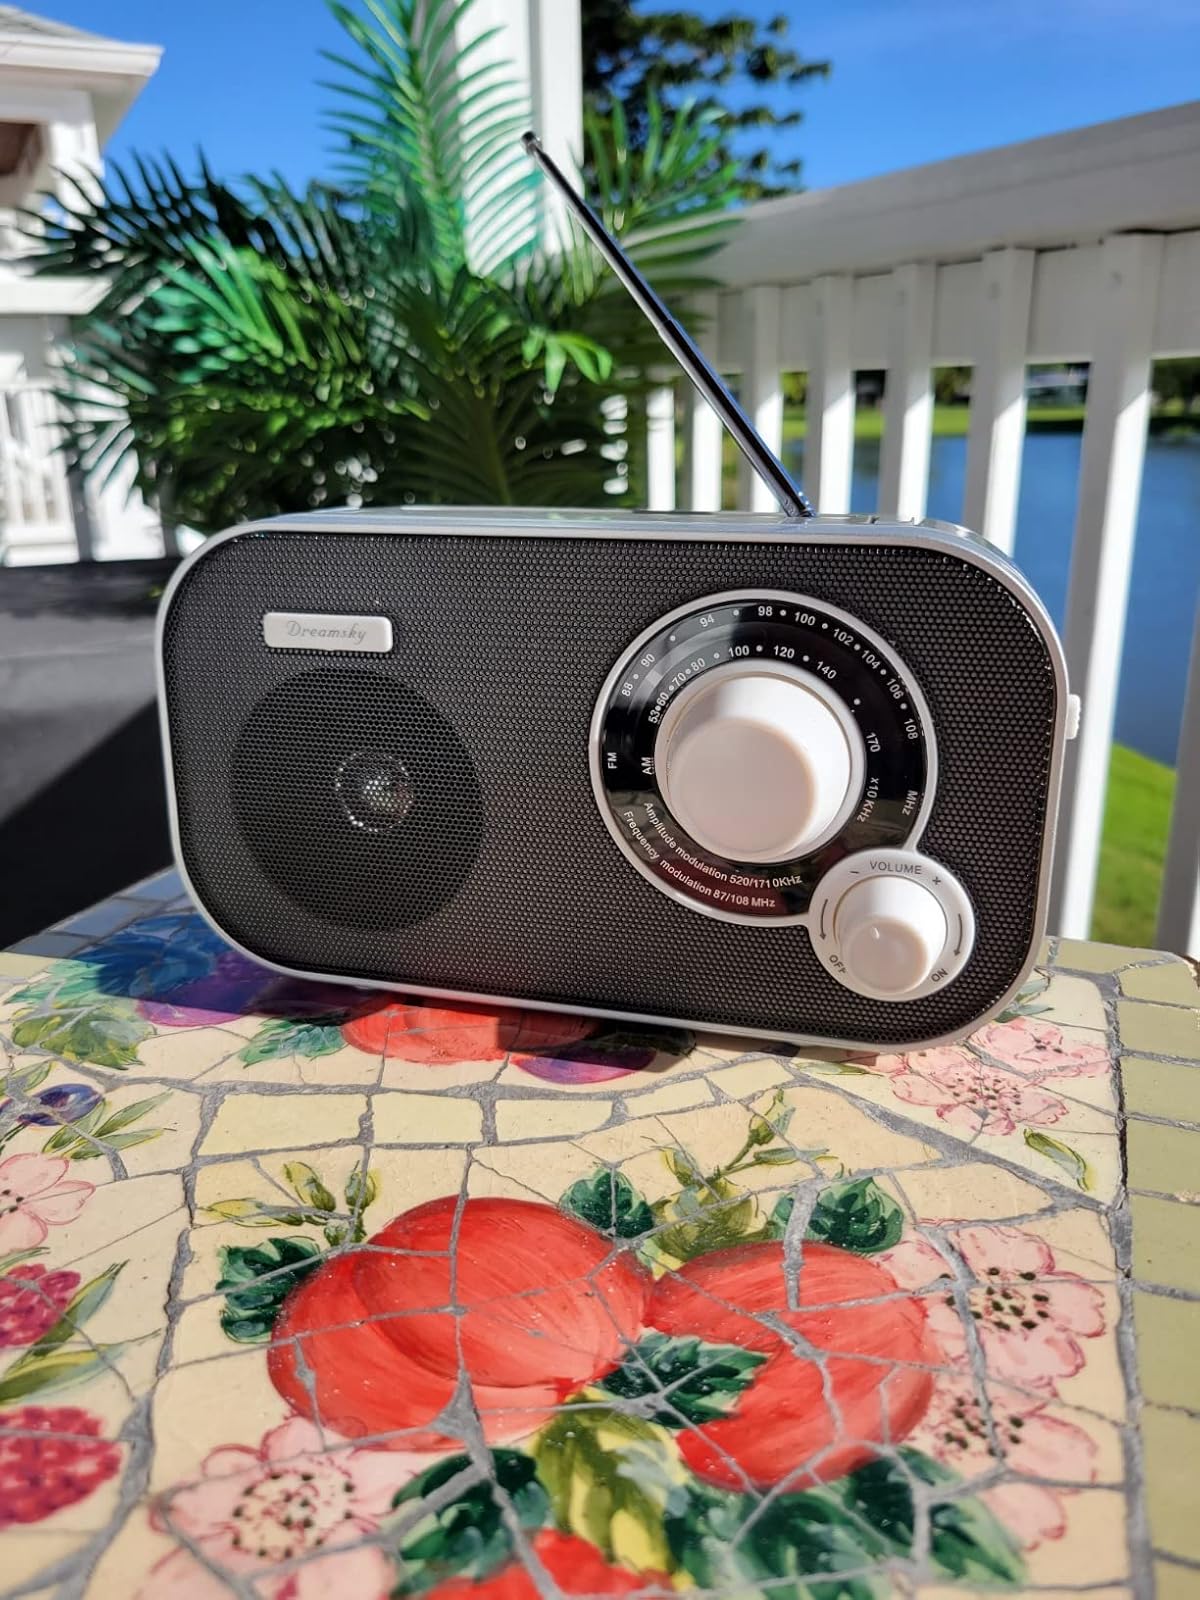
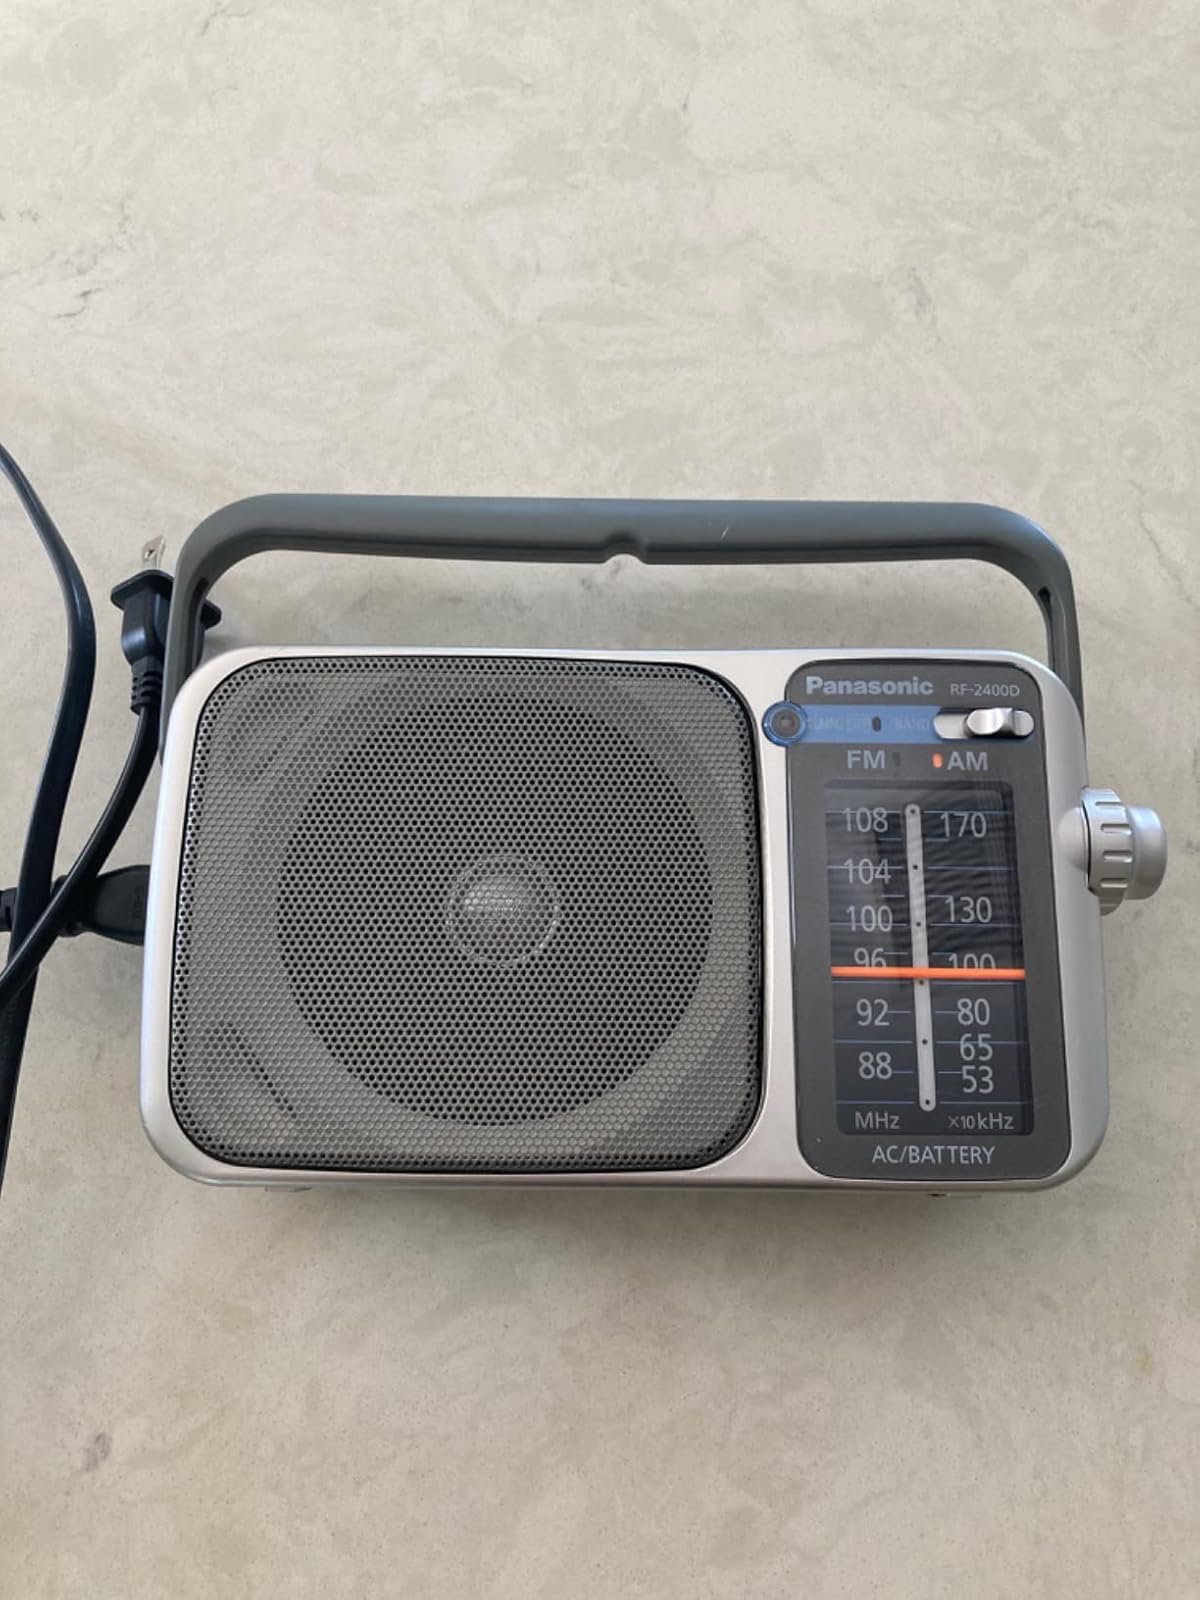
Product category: radio
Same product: no